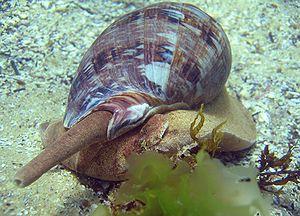
Un siphon est, en anatomie, un organe tubulaire mécanique, plus ou moins long et parfois mobile présent chez certains animaux.